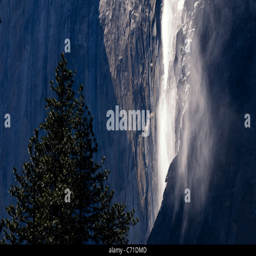
located on the east side is a seasonal waterfall that flows in the winter and early